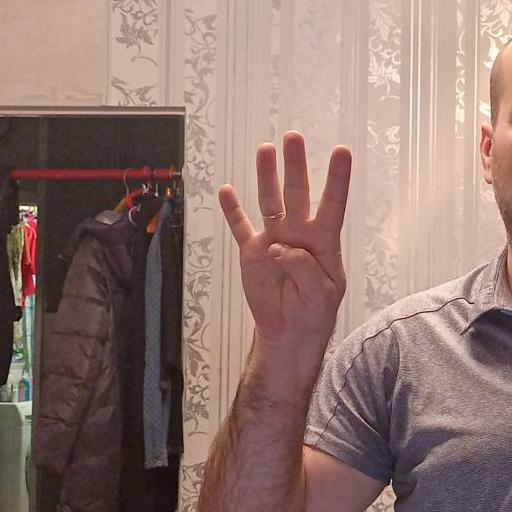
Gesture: four